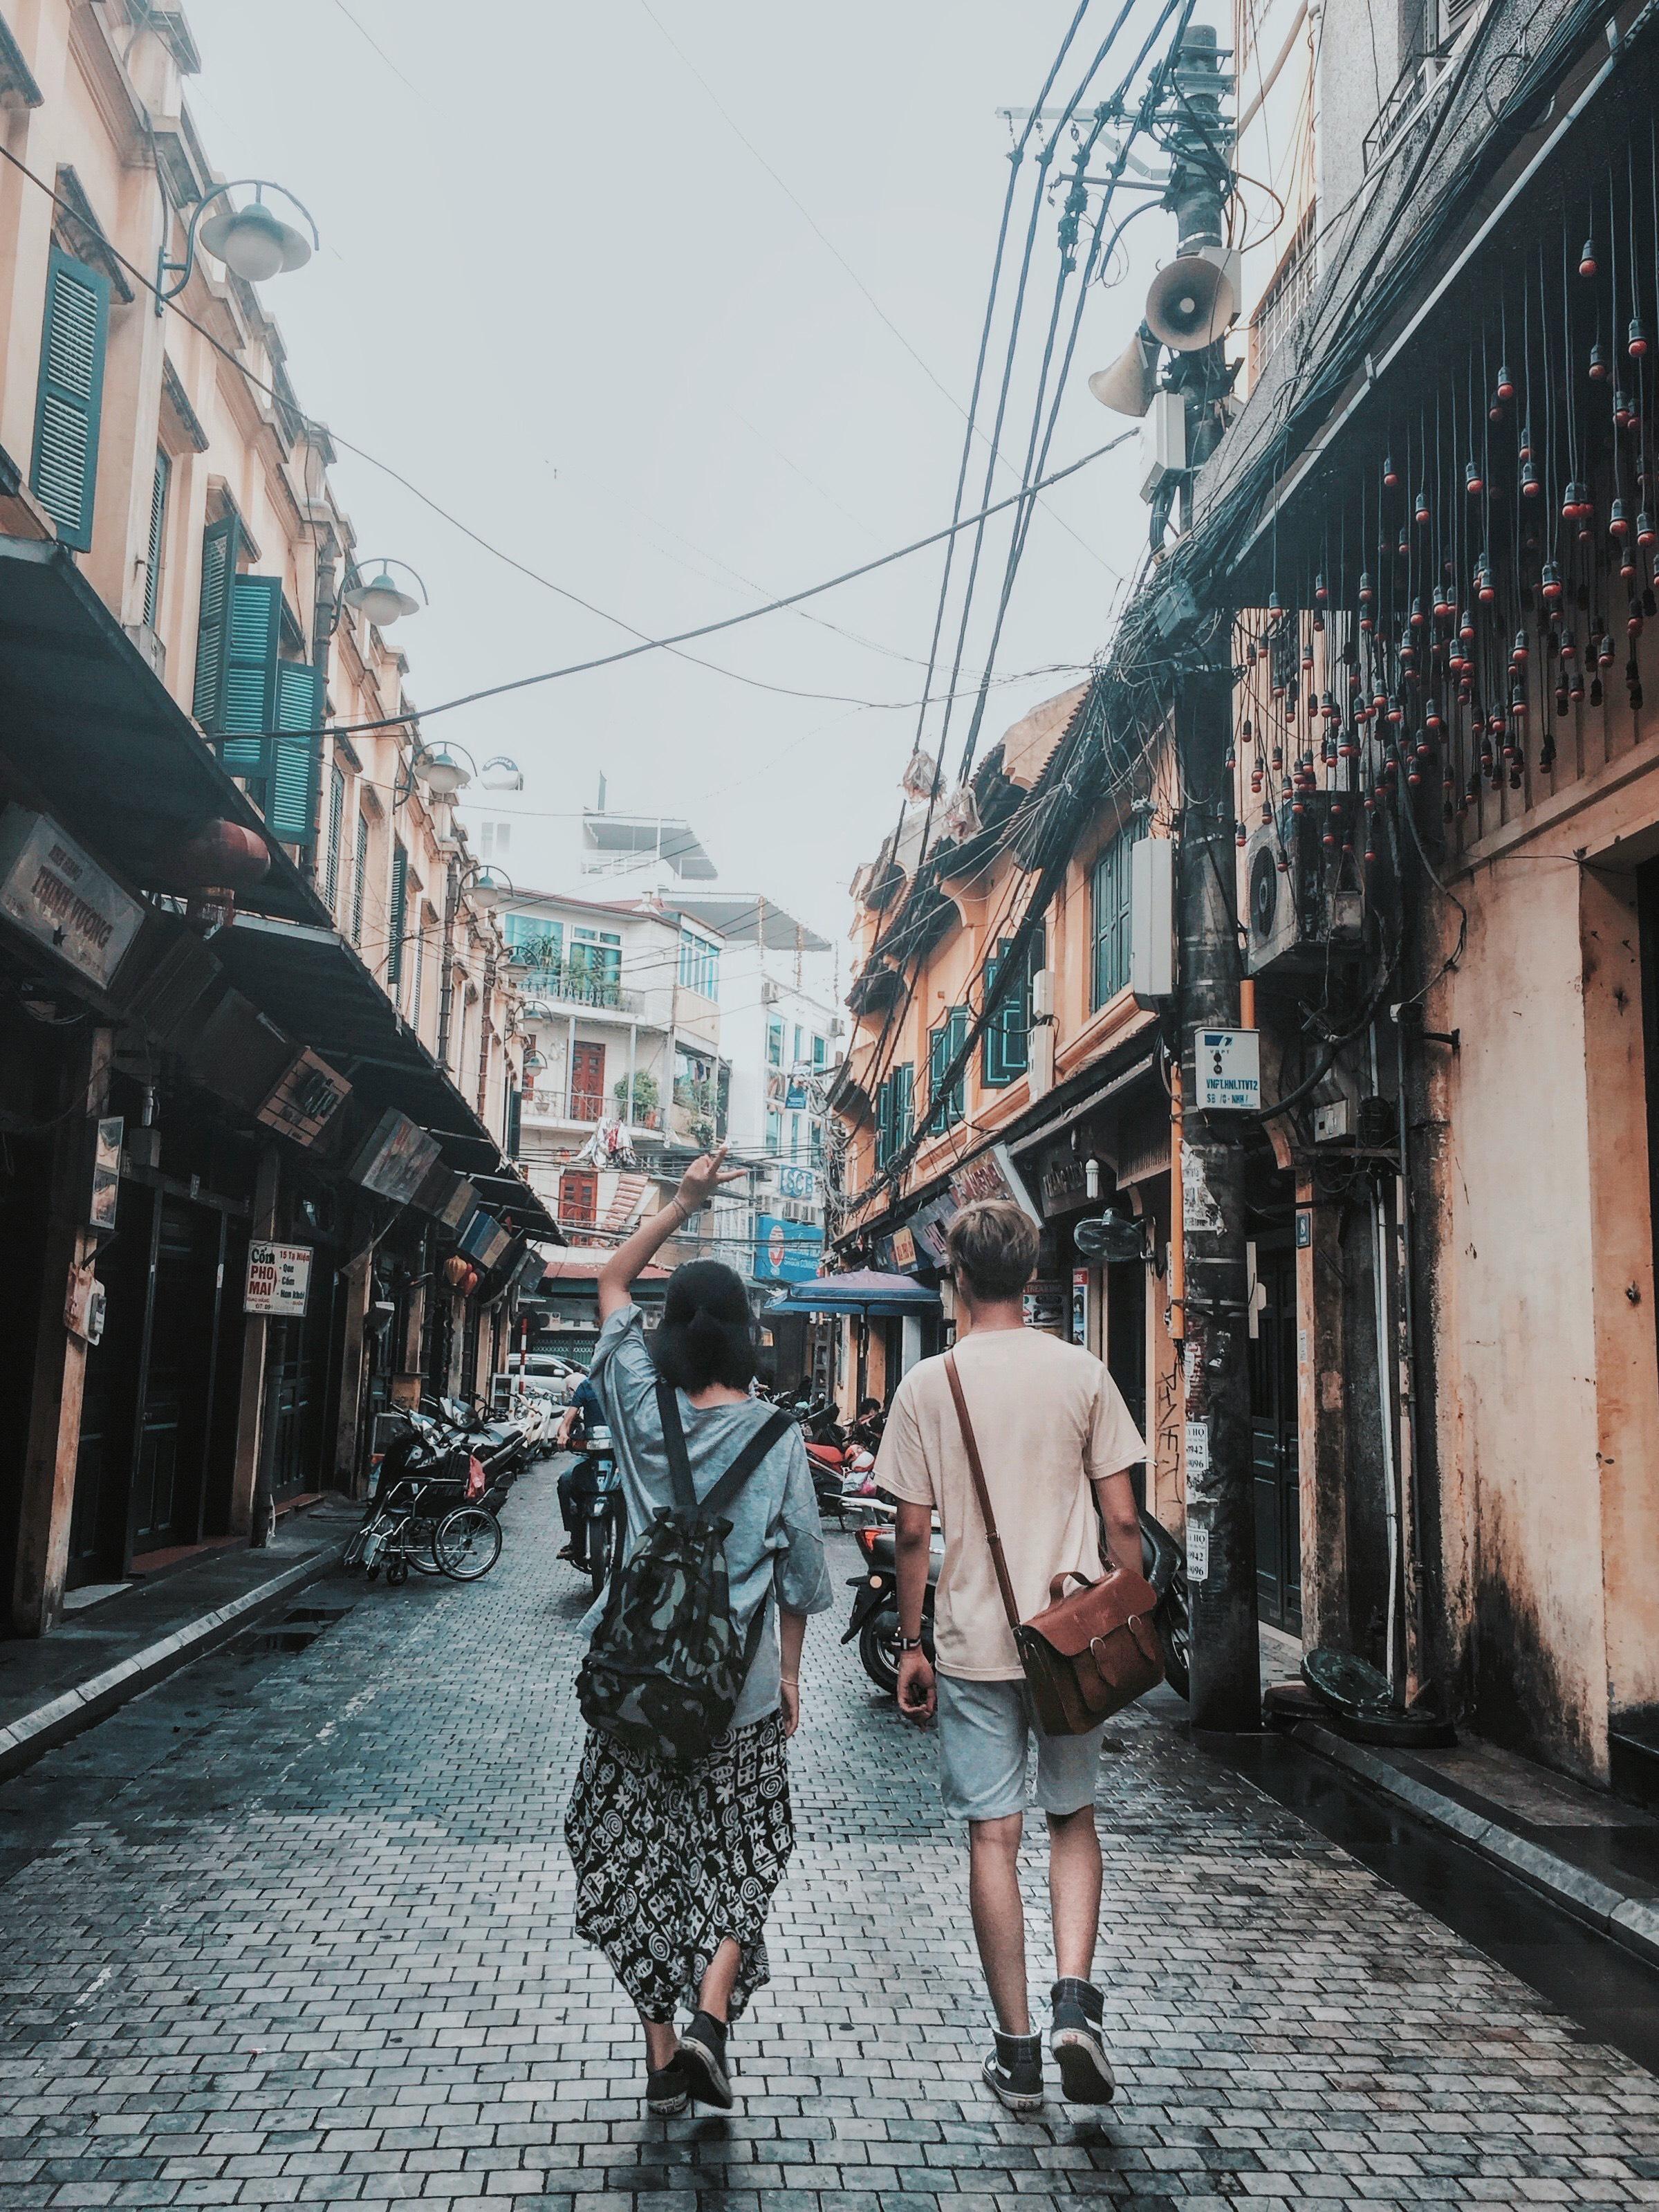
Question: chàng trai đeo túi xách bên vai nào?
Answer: chàng trai đeo túi xách bên vai trái